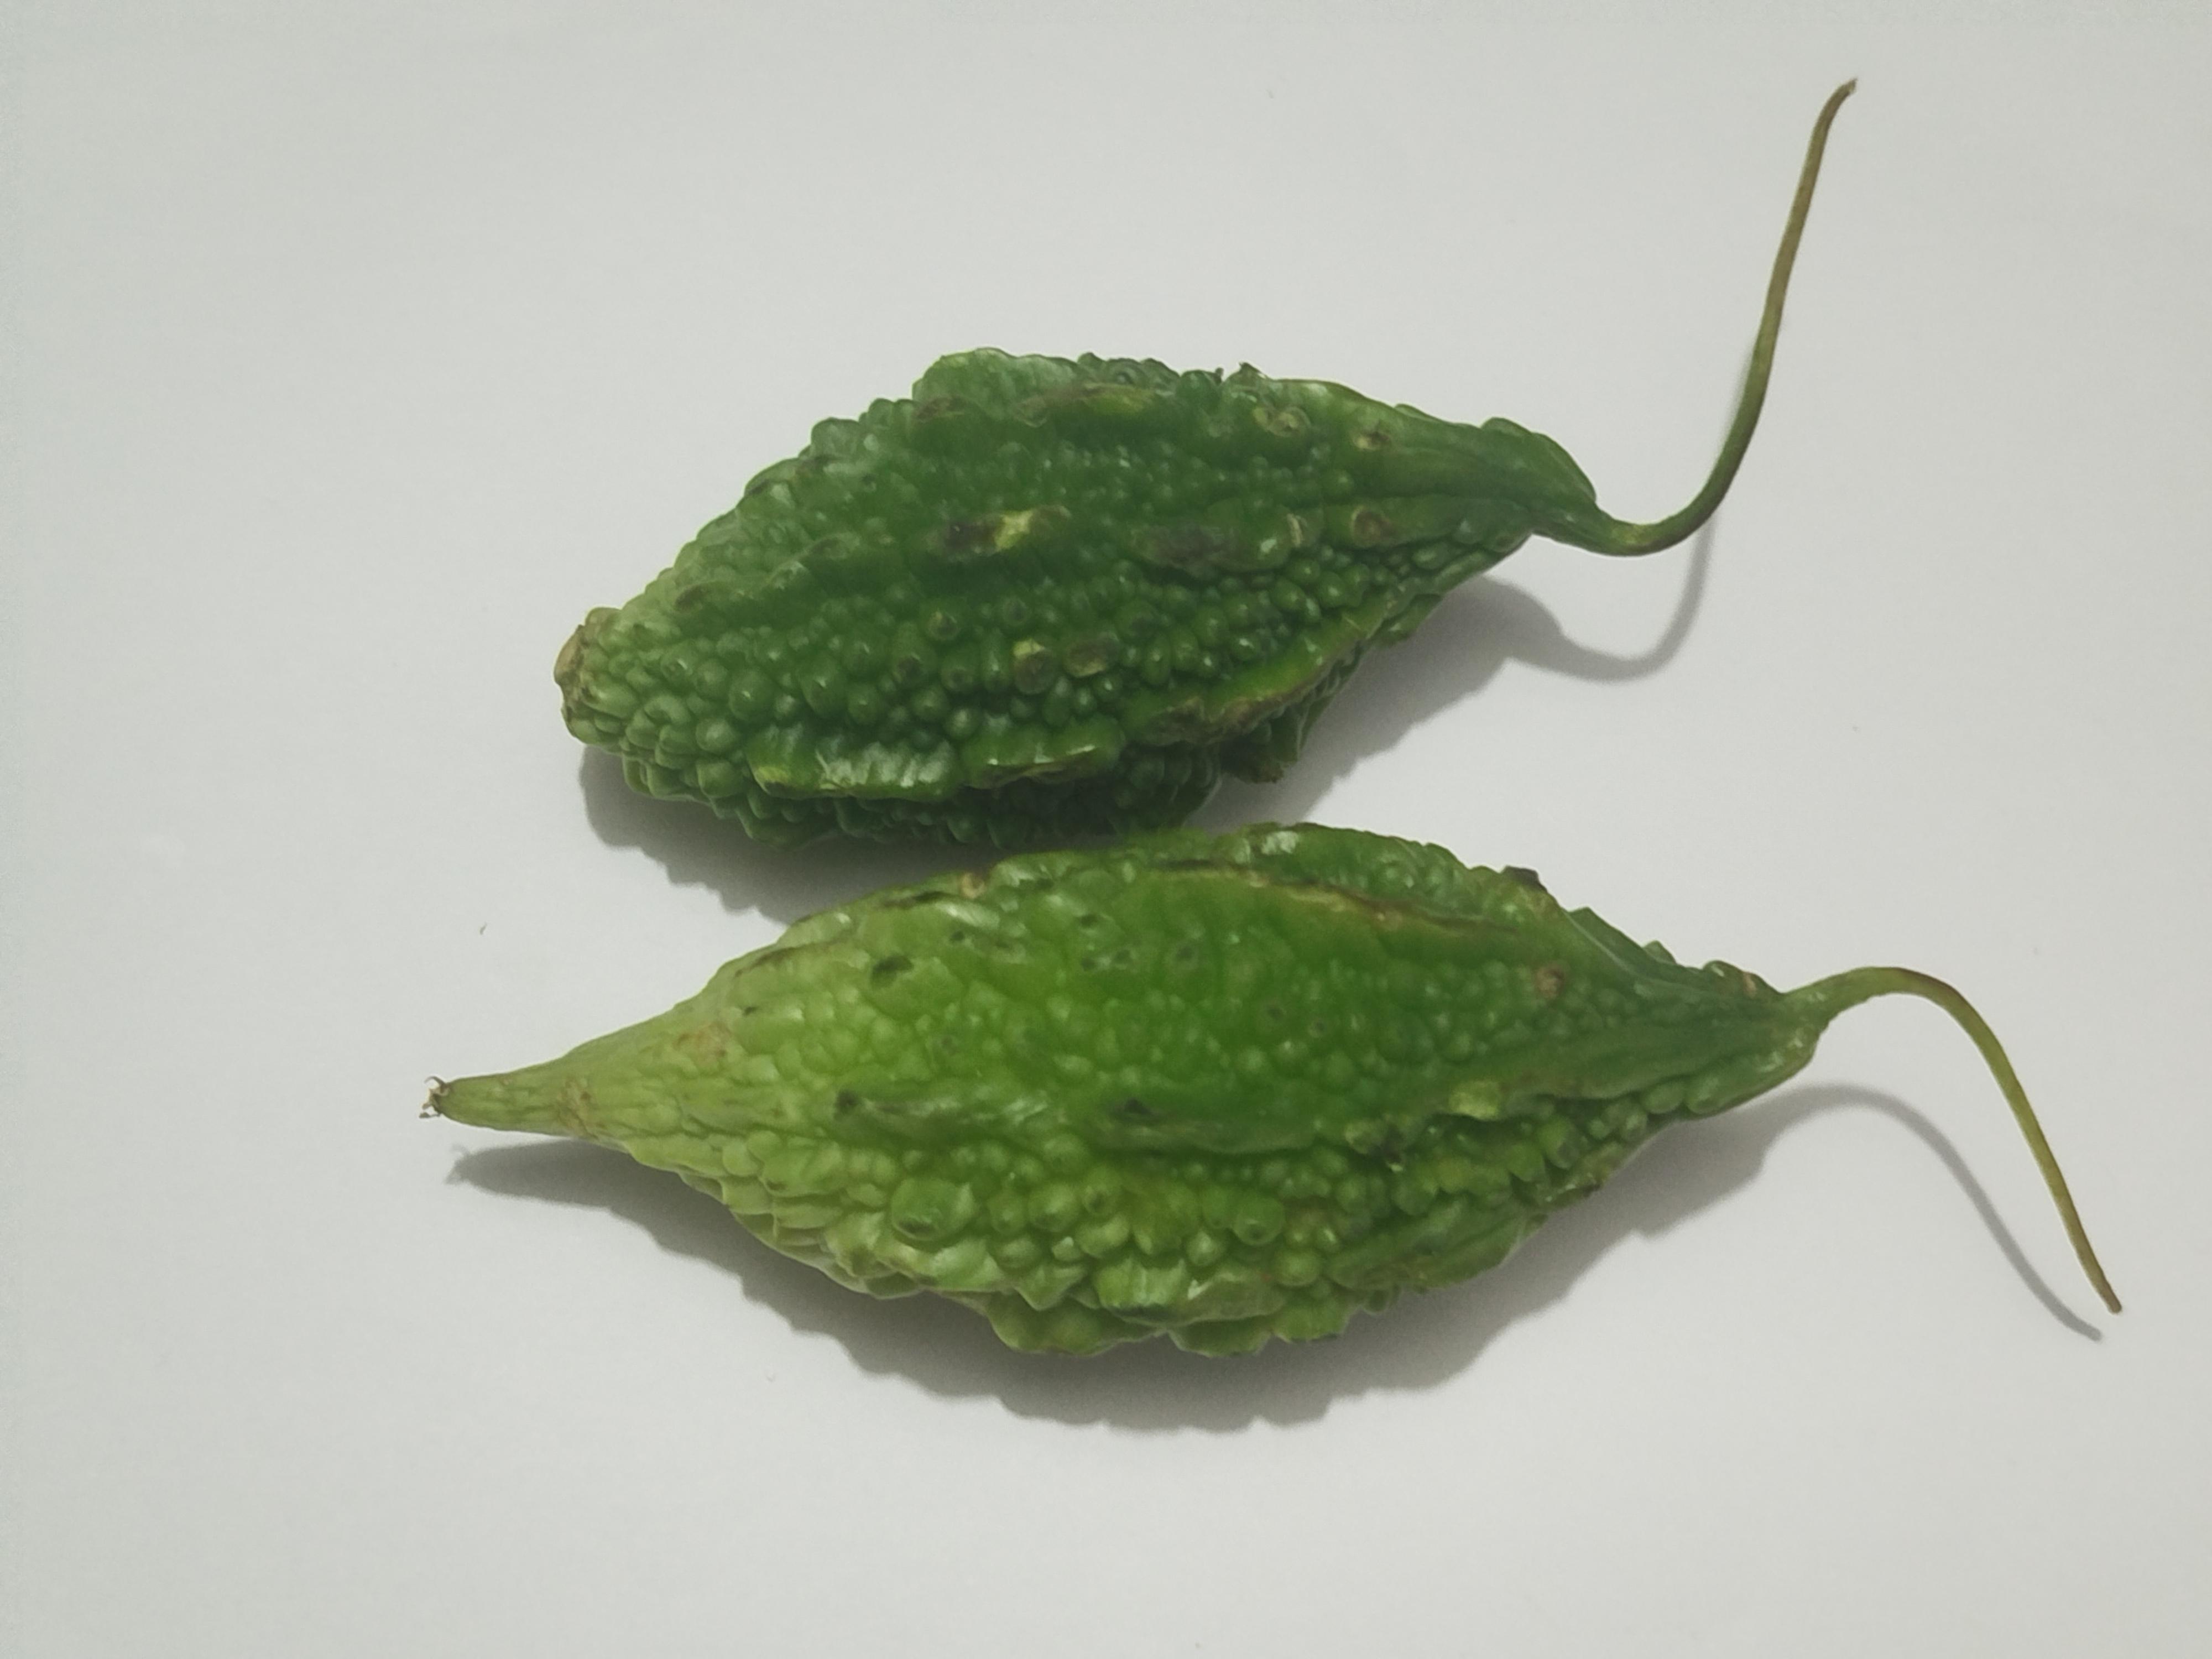
Label: Bitter melon